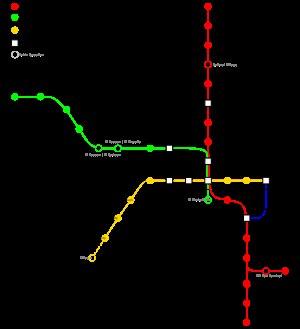
Cet article décrit les différents moyens de transport au Qatar.